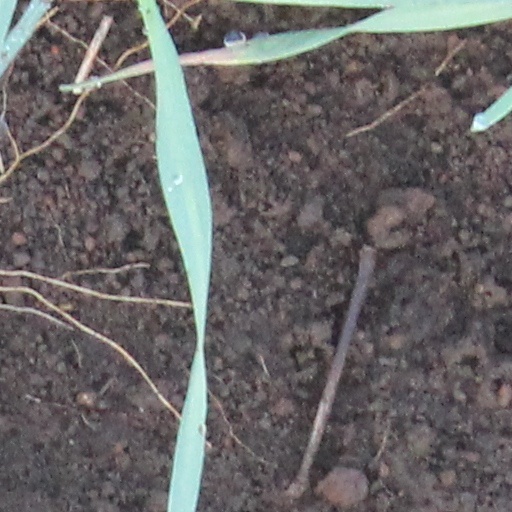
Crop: wheat